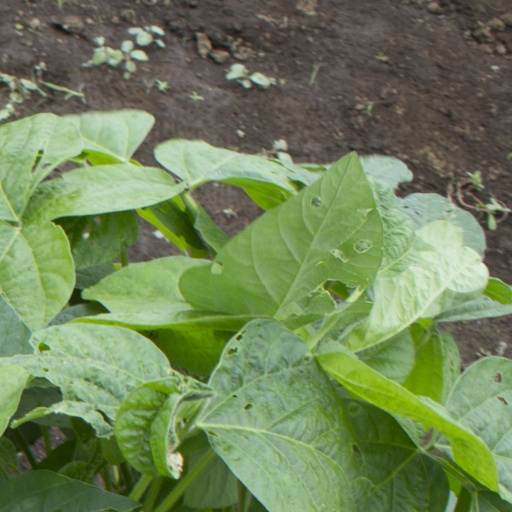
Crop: soybean